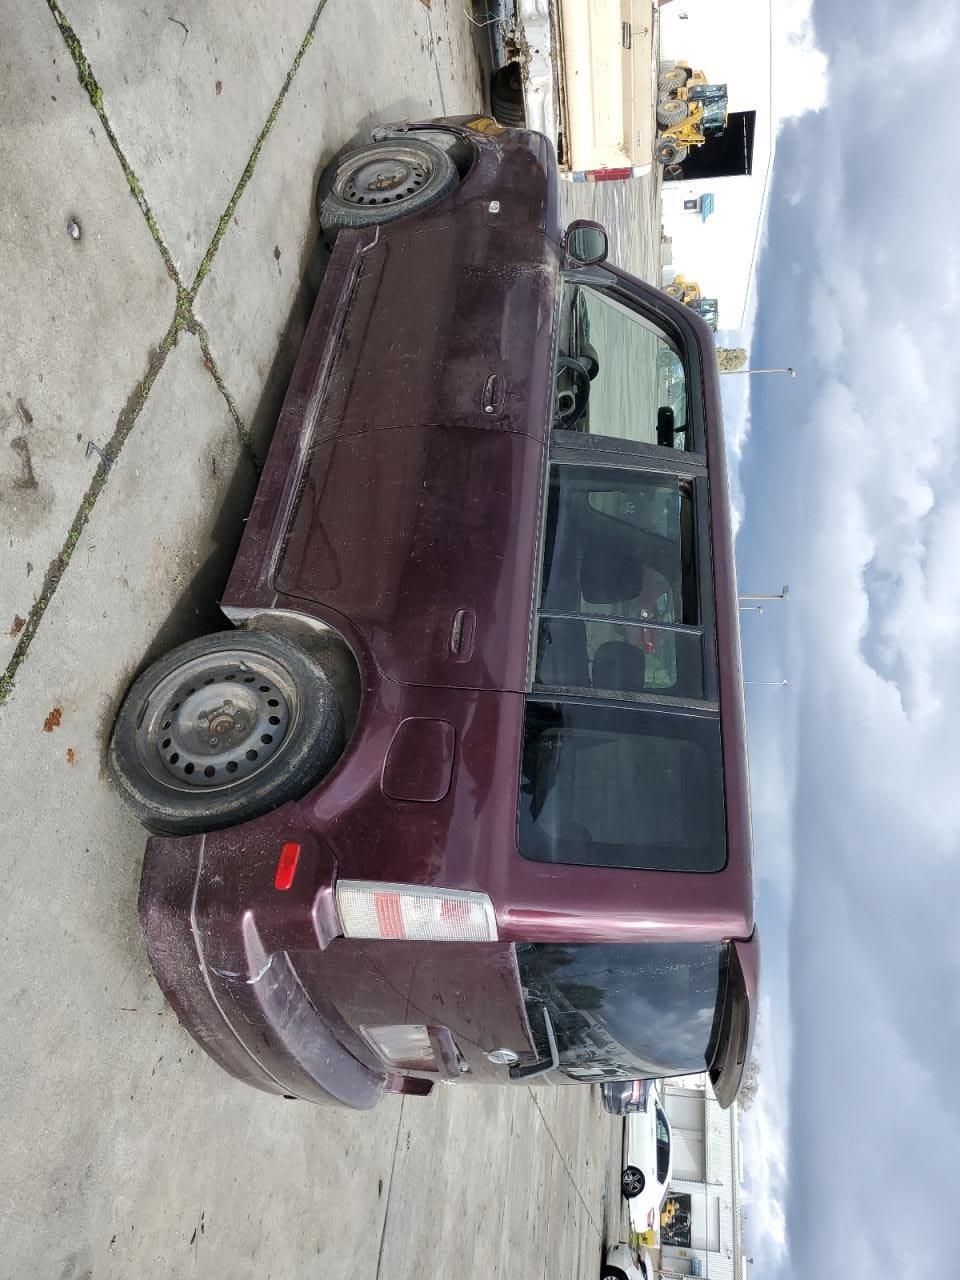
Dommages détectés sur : pare-choc arrière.
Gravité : mineur